Ortona dei Marsi

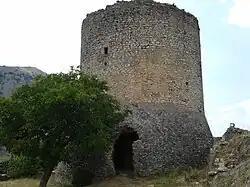
Medieval tower of Ortona dei Marsi

Included in the territory between the towns of Rivoli and Cesoli are located the megalithic stones and the remains of the fortifications that would belong to the ancient city of Marsi, Milonia (or Milionia). Its territory has given birth to the leader Quintus Poppaedius Silo who commanded the "Marsic Group" against Rome in Social War (91-87 BC) to obtain the rights of citizenship.